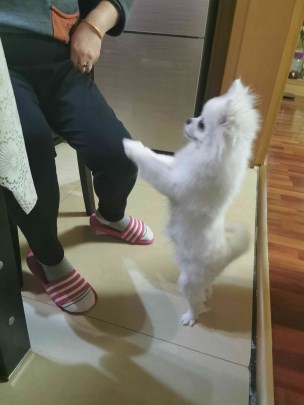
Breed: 1936-n000005-Pomeranian